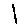
Label: 1